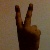
The image shows a hand gesture representing the number 2 in Indian Sign Language.